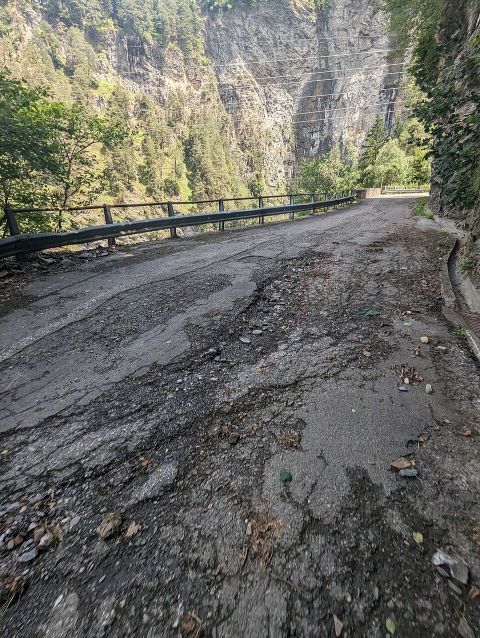
Road surface condition: dry